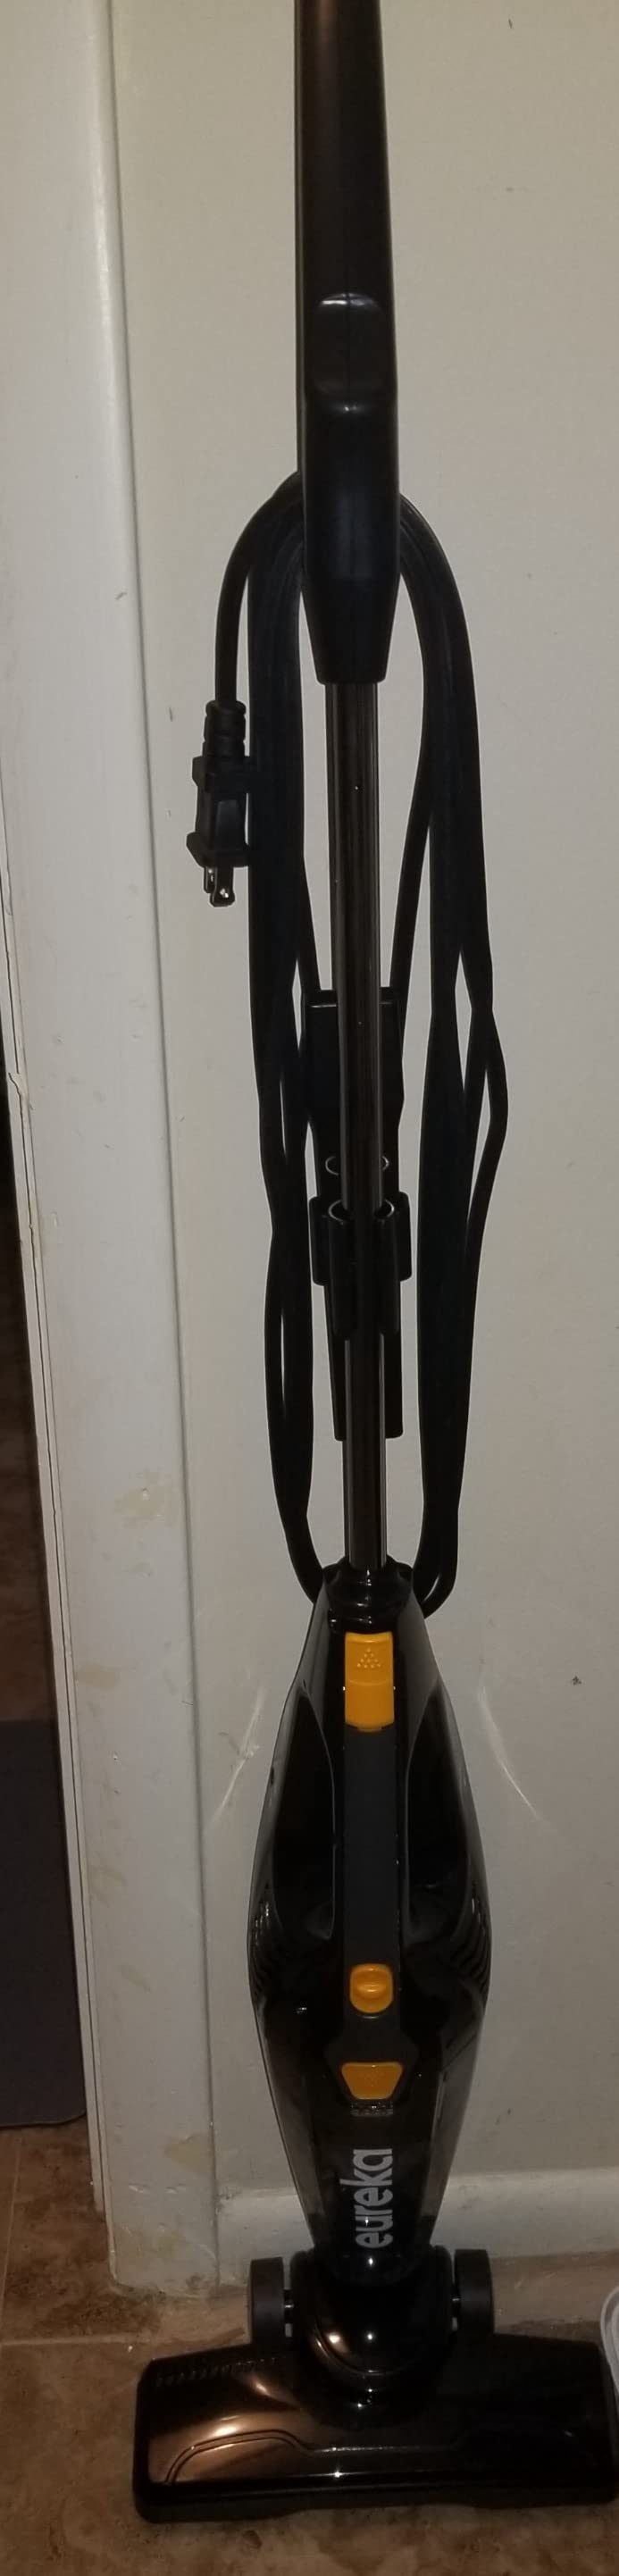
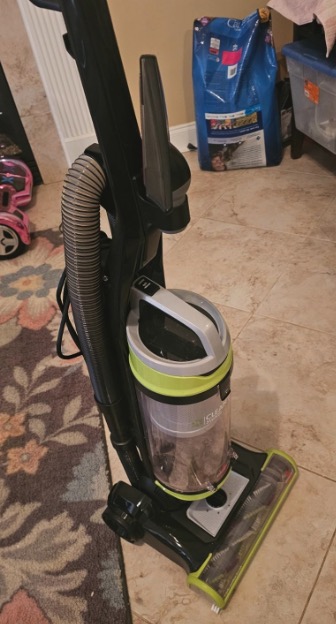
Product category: items_vacuum
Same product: no